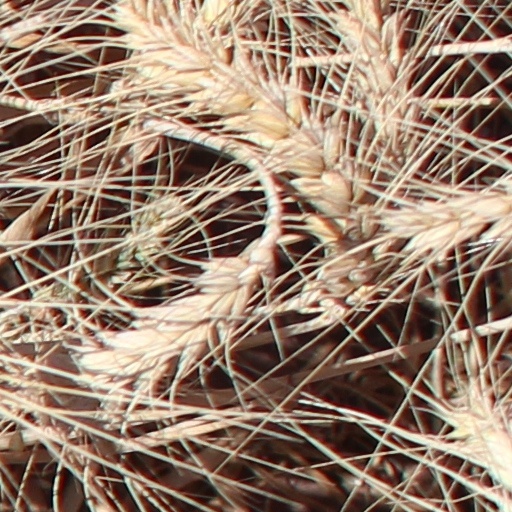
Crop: wheat